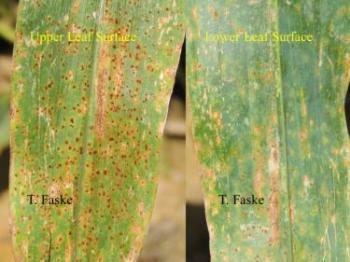
Plant: Corn
Disease: corn rust